Ernie Allen

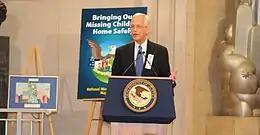
Ernie Allen in 2012

Ernie Allen (born 1946) is an American attorney who served as the president and CEO of the National Center for Missing & Exploited Children (NCMEC) for 23 years until June 2012, and the International Centre for Missing & Exploited Children (ICMEC) until 2014.